Circle of Power

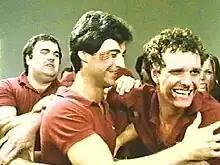
Executives embracing after participating in "Executive Development Training"

Circle of Power, also known as Mystique, Brainwash and The Naked Weekend, is a 1981 drama thriller film, co-produced by Gary Mehlman, Anthony Quinn and Jeffrey White, and based on the nonfiction book "". It stars Yvette Mimieux in one of her final film performances.